Fetuli Talanoa

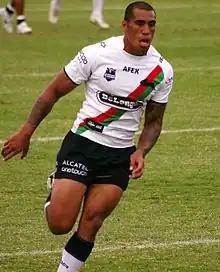

Fetuli Talanoa (born 23 November 1987) is a former Tonga international rugby league footballer who played as a or . He played for the South Sydney Rabbitohs in the National Rugby League (NRL) and for Hull F.C. in the Super League. He announced his retirement in April 2019.